World War I casualties

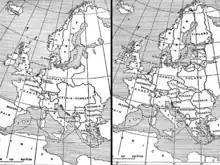
Europe 1914 and 1924

The war involved multi-ethnic empires such as Great Britain, France, Germany, Russia, Austria-Hungary and Turkey. Many ethnic groups in these territories were conscripted for military service. The casualties listed by modern borders are also included in the above table of figures for the countries that existed in 1914. The casualty figures by 1924 post war borders are rough estimates by Russian historian Vadim Erlikman in a 2004 handbook of human losses in the 20th century, the sources of his figures were published in the Soviet era and in post-Soviet Russia.